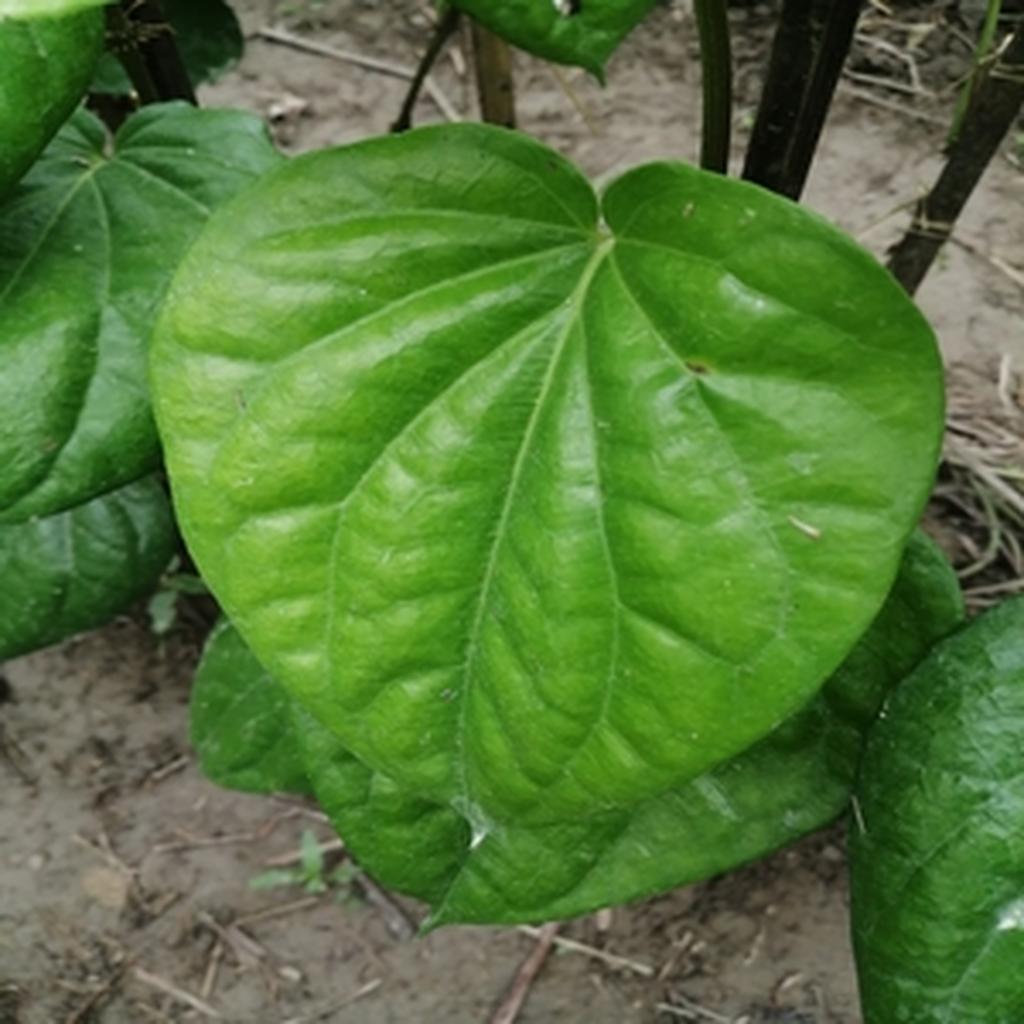
Label: Healthy_Leaf